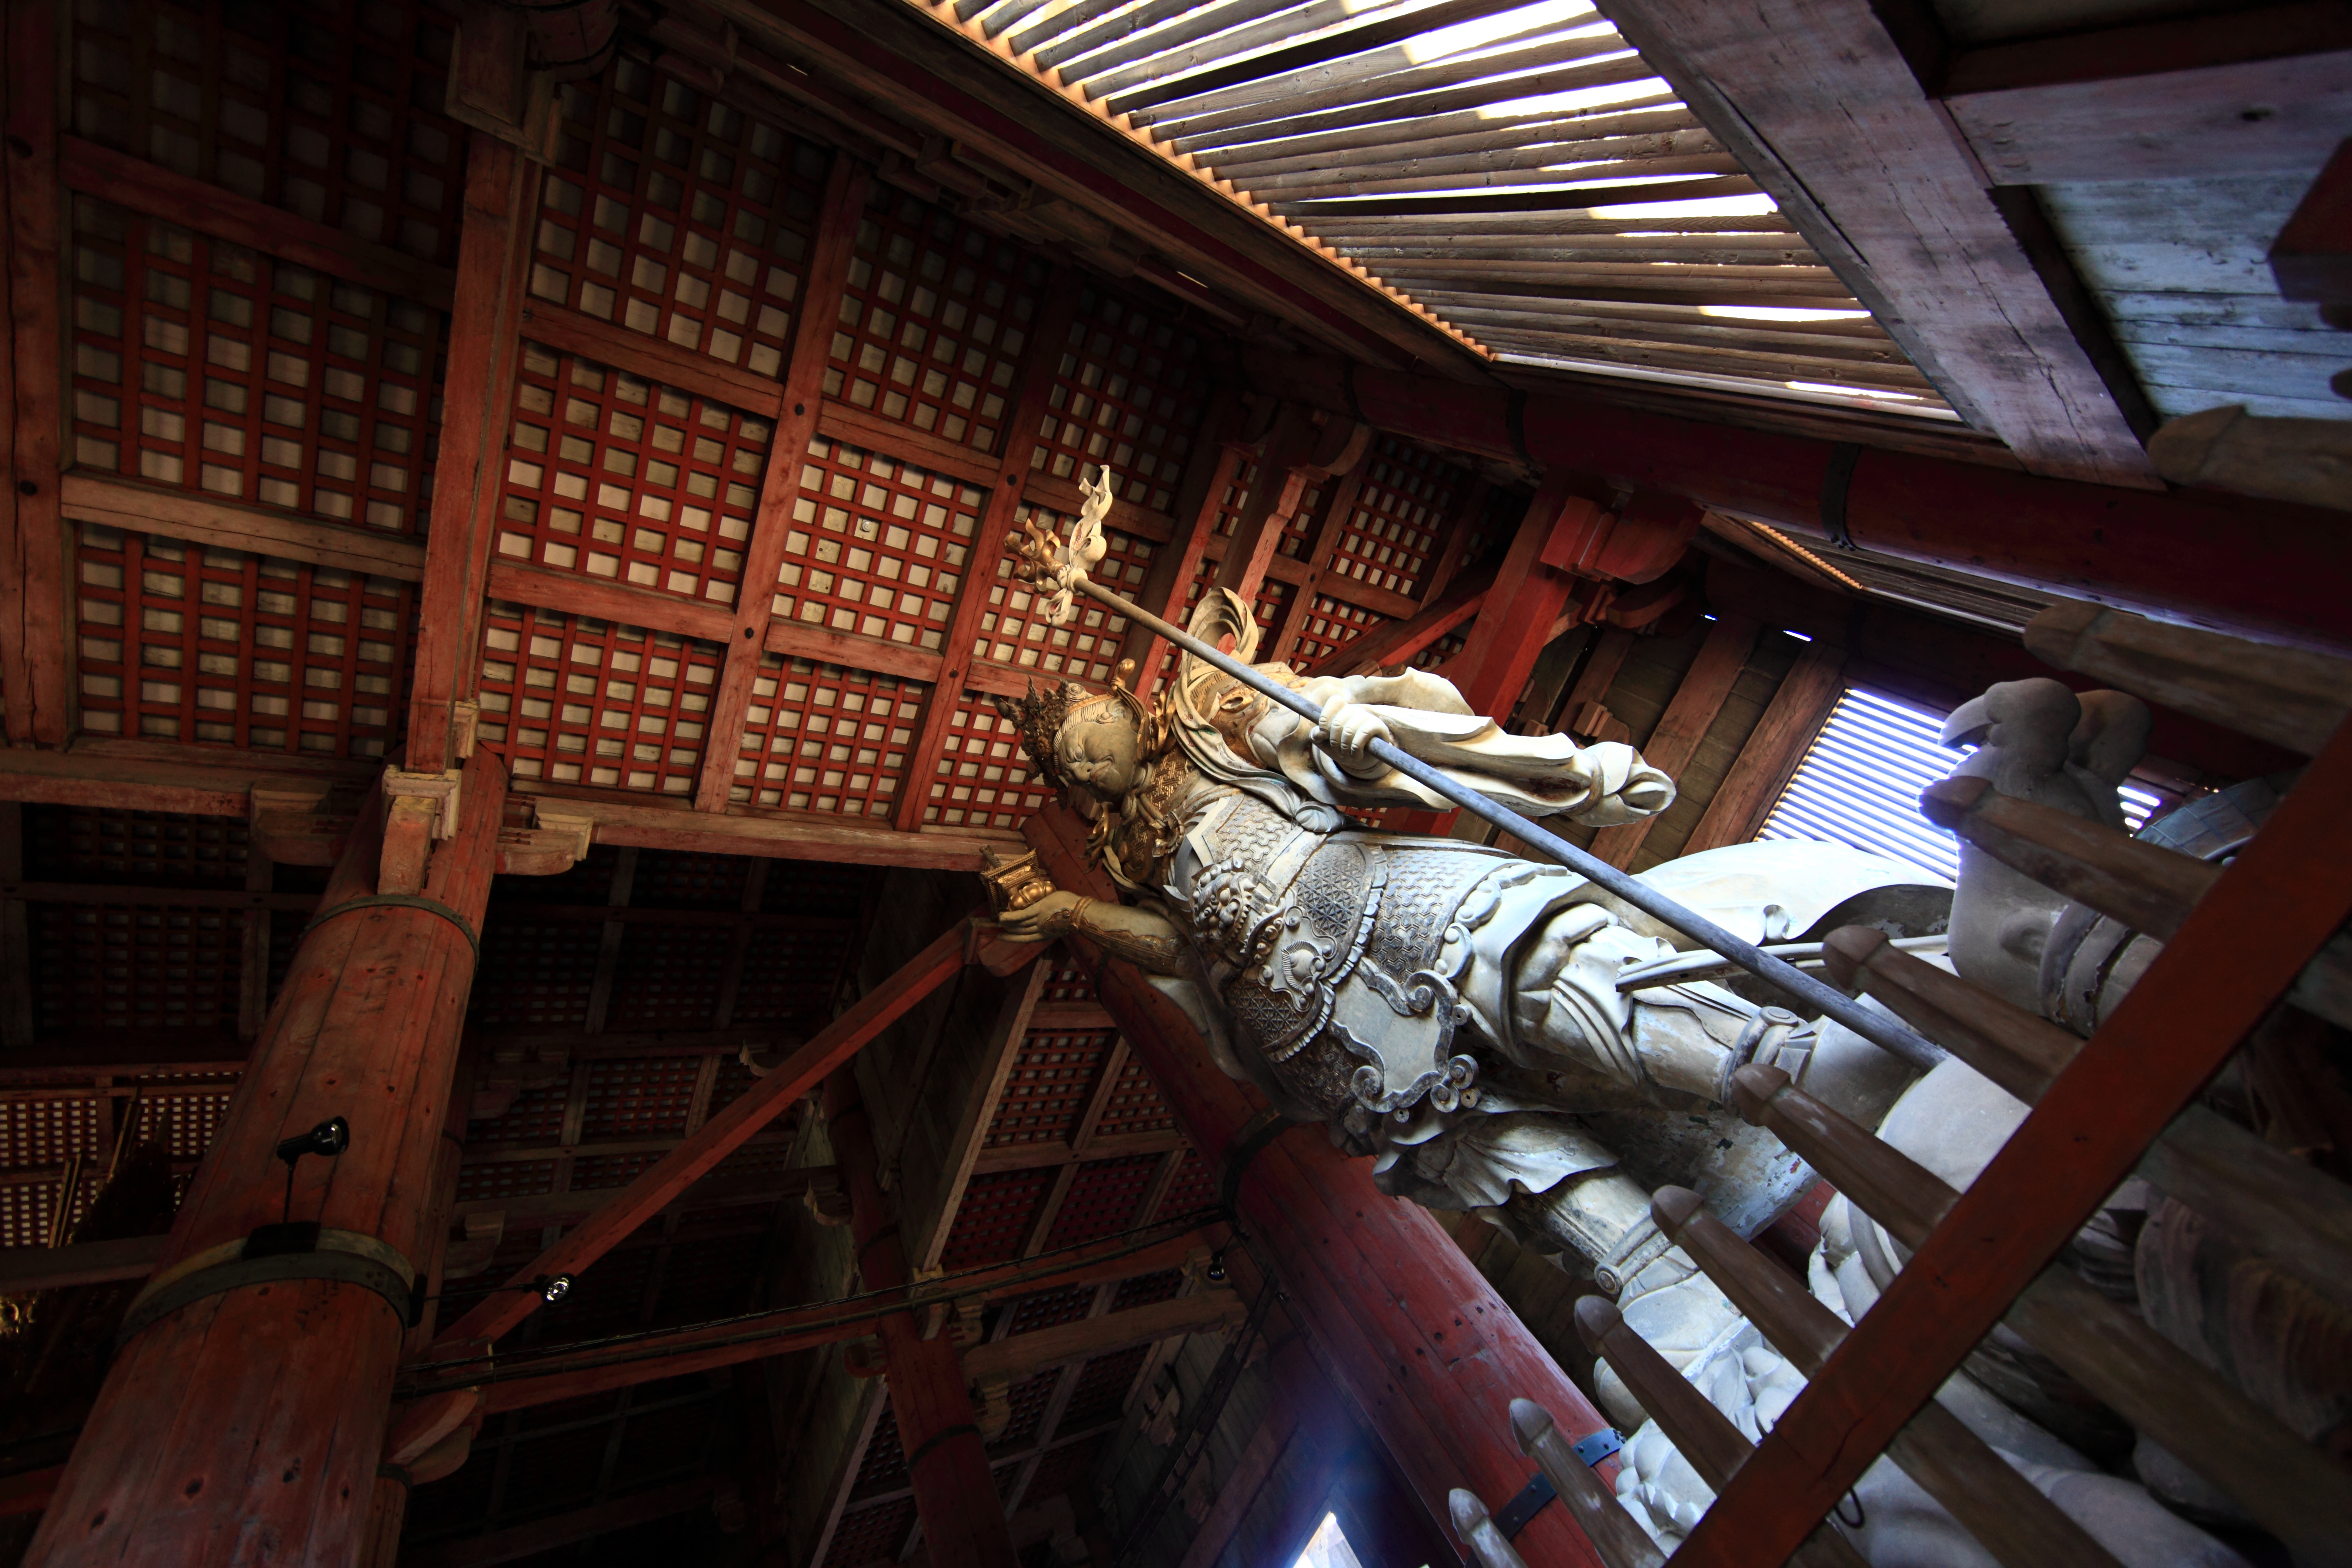
architecture, wood, house, roof, building, high, factory, temple, nara, 5d, hires, todaiji, markii, hi, res, resolution, tohdaiji, buddhahall, screenshot